Broadcasting career of Johnny Weir

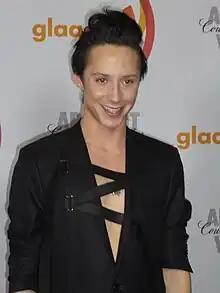
Johnny Weir, in 2020

The broadcasting career of American figure skater Johnny Weir began in October 2013, after he retired from figure skating competition and joined NBC as a figure skating analyst at the 2014 Winter Olympics in Sochi, Russia. He is a two-time Olympian (2006 and 2010 Winter Olympics), the 2008 World bronze medalist, a two-time Grand Prix Final bronze medalist, the 2001 World Junior Champion, and a three-time U.S. National champion (2004–2006).